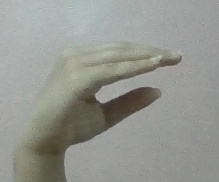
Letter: jeem